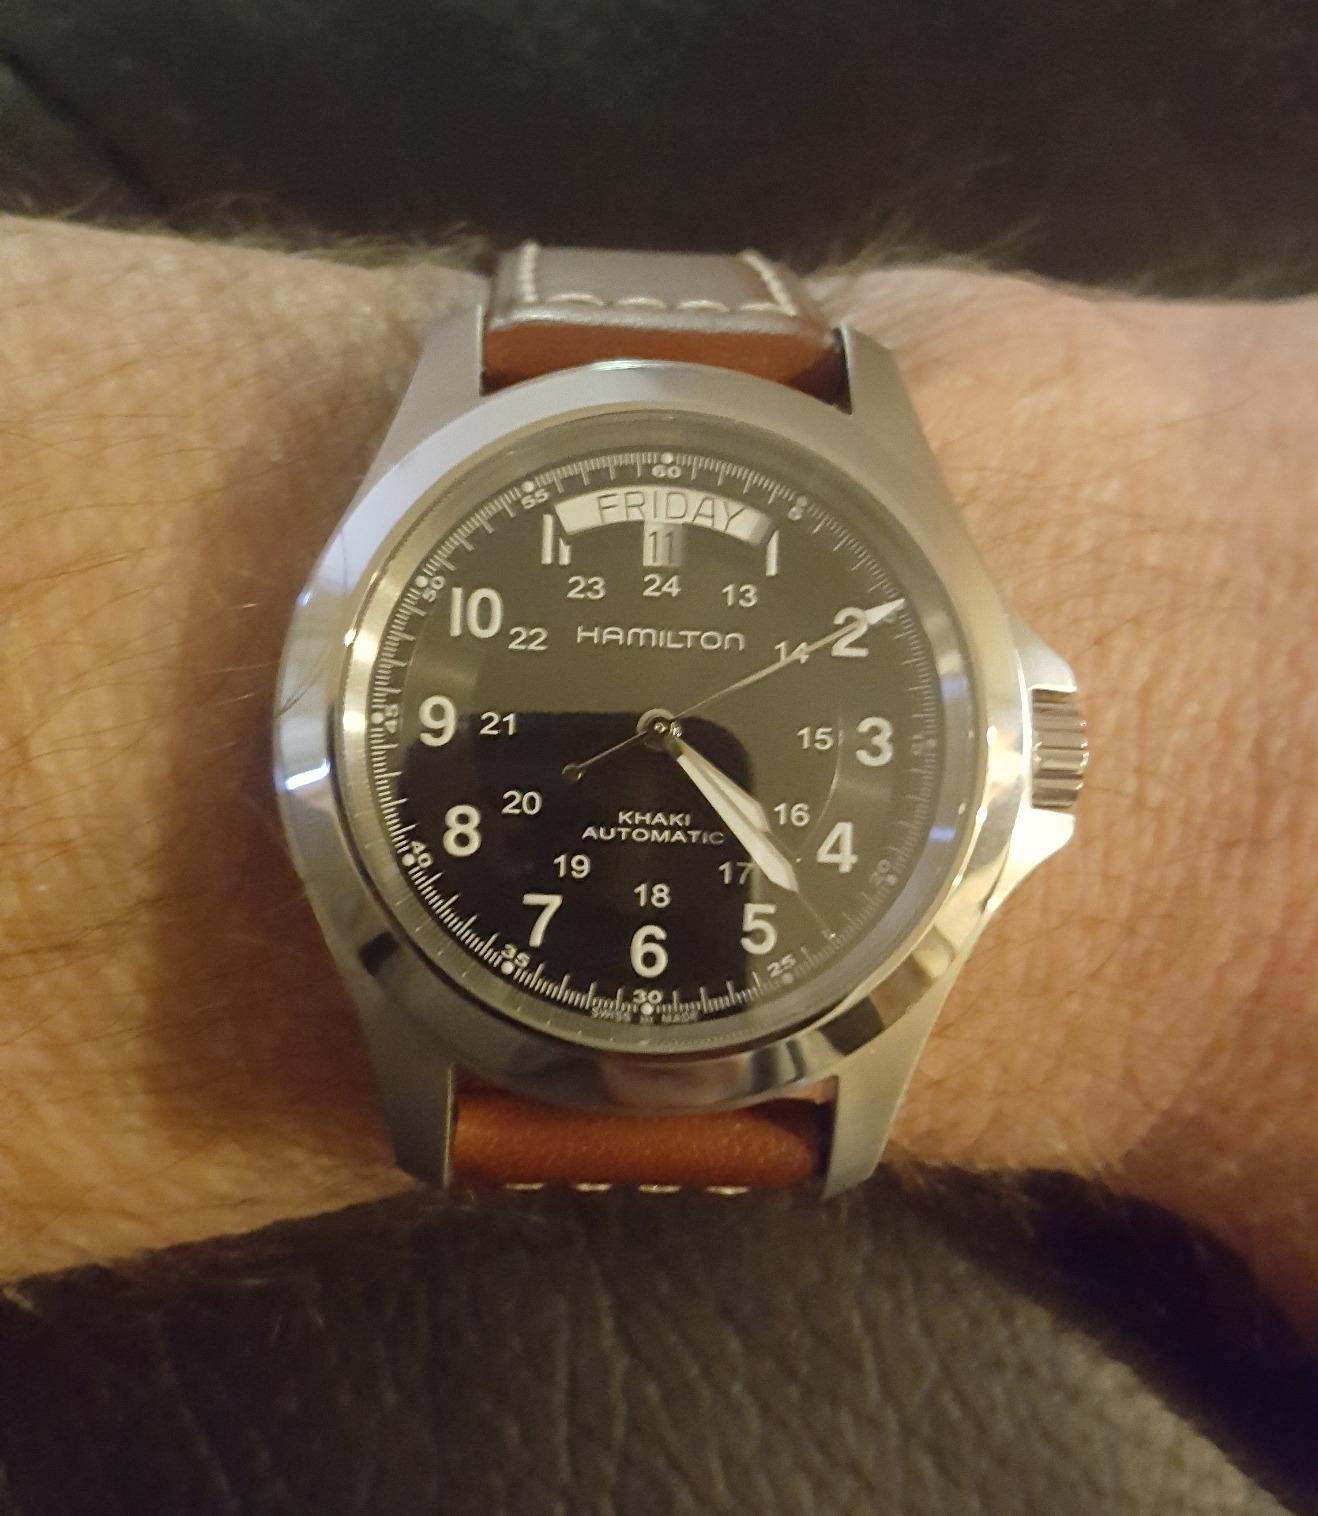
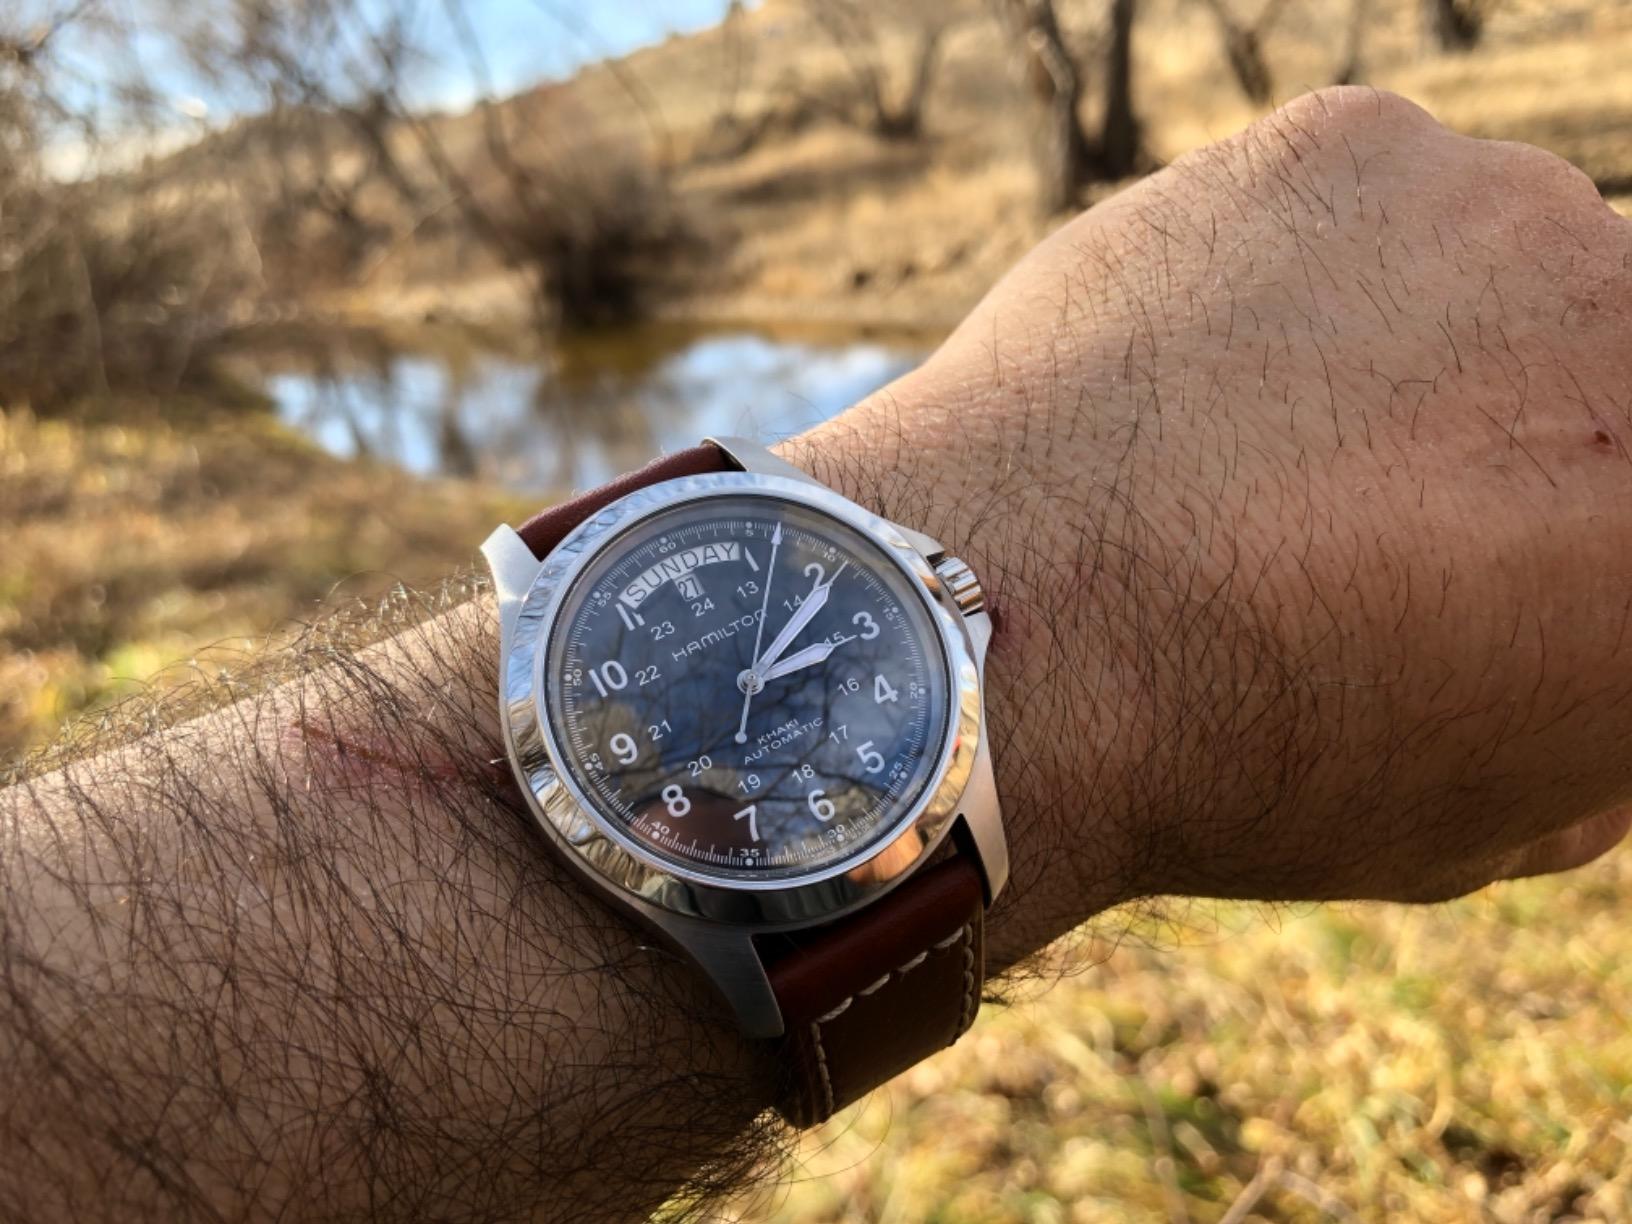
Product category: accessories_watch
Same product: yes